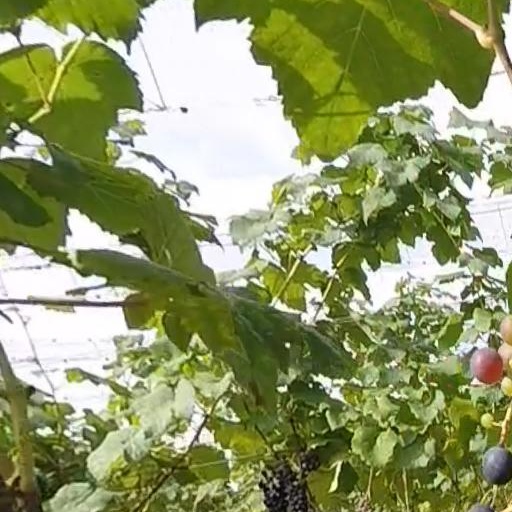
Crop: grape